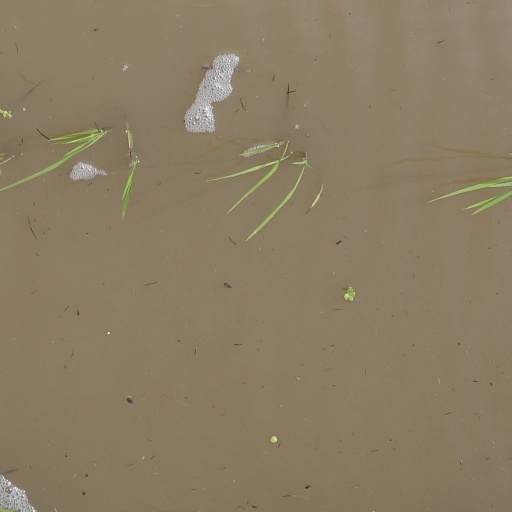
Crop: rice